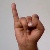
The image shows a hand gesture representing the letter 'I' in Indian Sign Language.